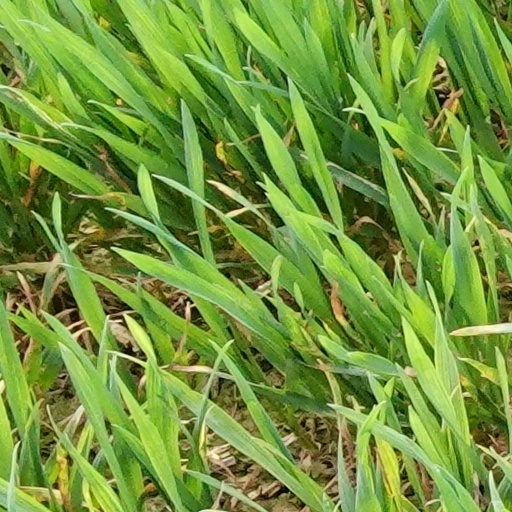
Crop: wheat